De Silva Fernández de Híjar Portugal family

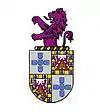
Portugal-Noronhas

The second, of the Portugal-Noronhas , in the I and IV quarters, shows five blue shields cross-shaped, each with five silver bezants, placed to quincunx of the house De Portugal and, in the II and III quarters, the castle with the three golden towers surmounted by two crimson lions of the house of Castiglia and of Leon. The quarter is framed by nine golden squares alternated by nine blue towers. doña Isabel de Portugal, bastard daughter of king Ferdinand I, married don Alfonso count of Gíjon Noronha, bastard son of the king Enrico II di Castiglia. Heraldry joins the symbols by matrilineal descent: Portugal-antigo (only because of the matrilineal line of the descendants of doña Isabel, daughter recognized by the king Ferdinando I) with that of the Noronhas.